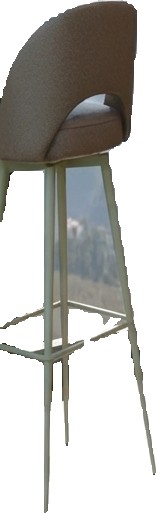
Surface category: chair